480th Fighter Squadron

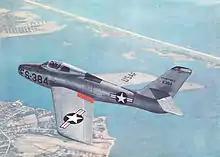
F-84F Thunderstreak as flown by the 480th

In response to the Berlin Crisis of 1961, the Air Force had mobilized the 108th Tactical Fighter Wing. While the wing remained in the United states, elements deployed to Chaumont Air Base, where United States Air Forces in Europe organized the 7108th Tactical Fighter Wing as their headquarters. On 8 May 1962, the National Guard units returned to the United States, while their F-84Fs were transferred to the 366th Tactical Fighter Wing, which replaced the 7108th. The 480th was reactivated along with the 366th Wing. The squadron was intended to replace National Guard units at Phalsbourg Air Base, but the runway at Phalsbourg was under construction, so the squadron initially located with wing headquarers at Chaumont, moving to Phalsbourg in December. Starting in September the squadron sent F-84s to Wheelus Air Base for bombing and gunnery training.